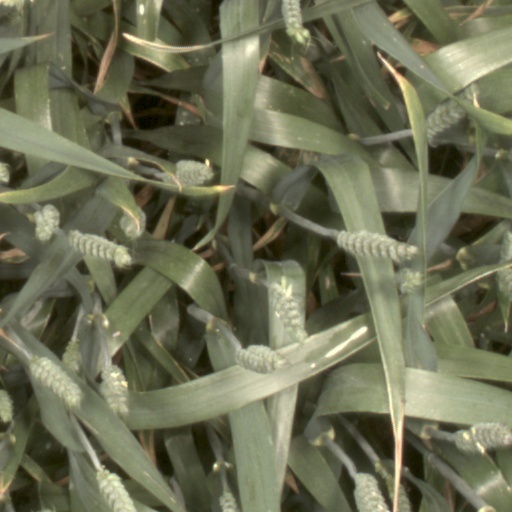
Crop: wheat